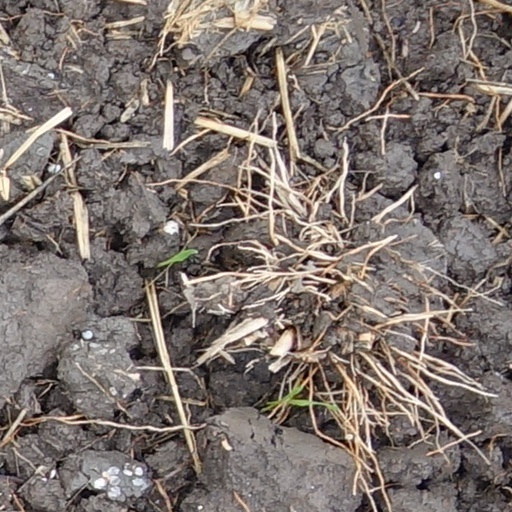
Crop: wheat